Protopterus

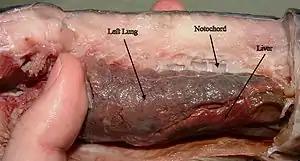
Lateral view of lungs of a dissected "Protopterus dolloi"

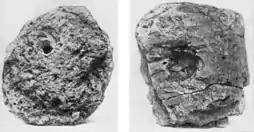
Clod of mud containing the cocoon of lung fish

The African lungfish is an example of how the evolutionary transition from breathing water to breathing air can occur. Lungfish are periodically exposed to water with low oxygen content or encounter situations in which their aquatic environment dries up. To cope with these conditions, they have developed an adaptation in the form of an outpocketing of the gut, similar to the swim bladder found in other fishes. This specialized structure functions as a lung. Within the lung, numerous thin-walled blood vessels allow the blood to absorb oxygen from the air that is gulped into the lung.